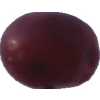
Label: pink_grape